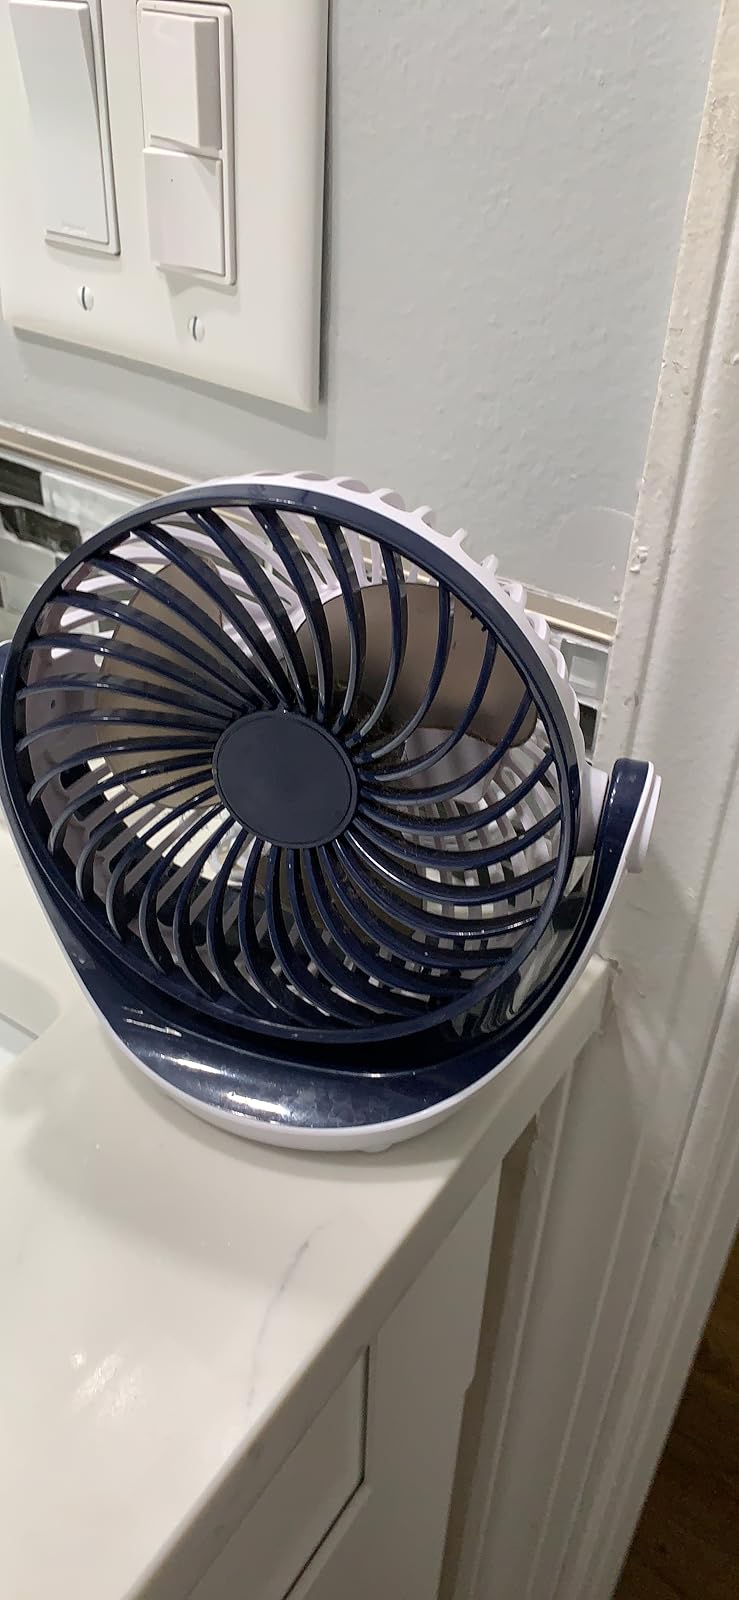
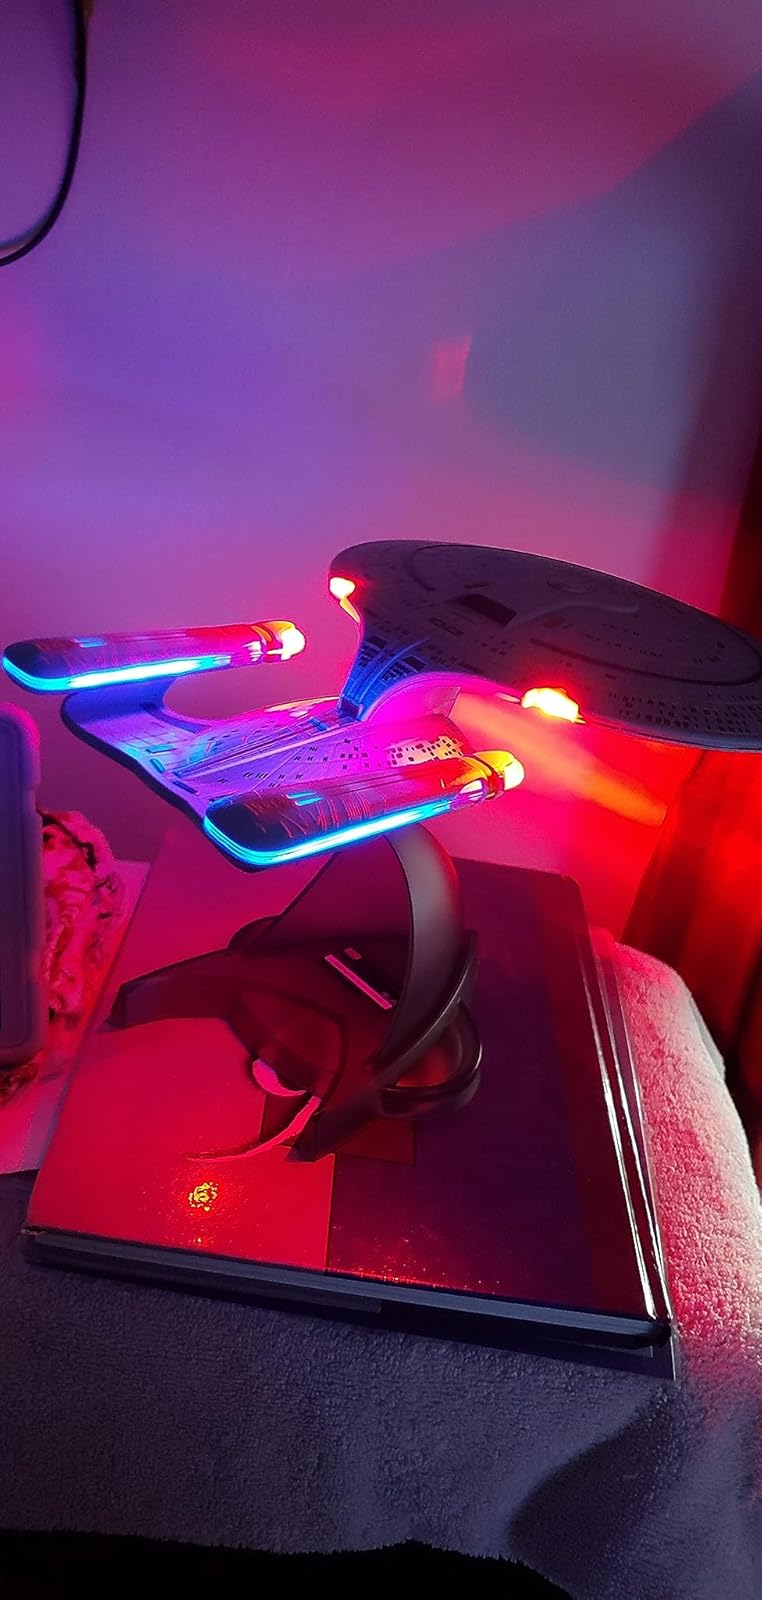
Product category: fan
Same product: no